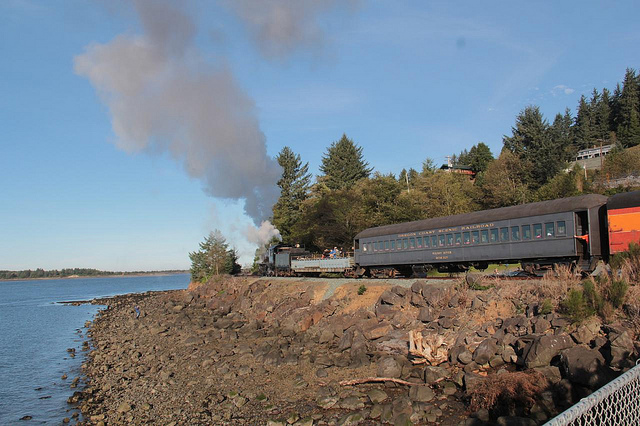
A steam train is traveling down the tracks.

a train going along a water side area and a forested area

there is a train that has passed by a river

A train engine carrying carts down a mountain side by water.

A train driving on top of a rocky cliff.